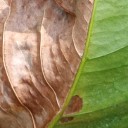
Label: Phoma